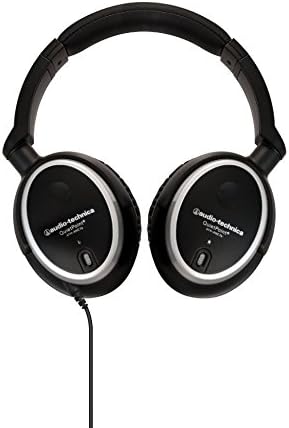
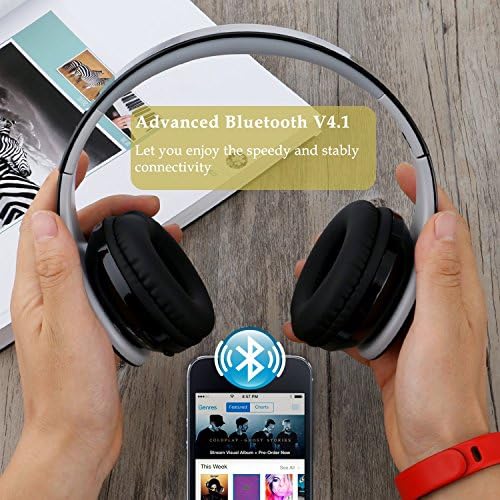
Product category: headphones
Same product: no